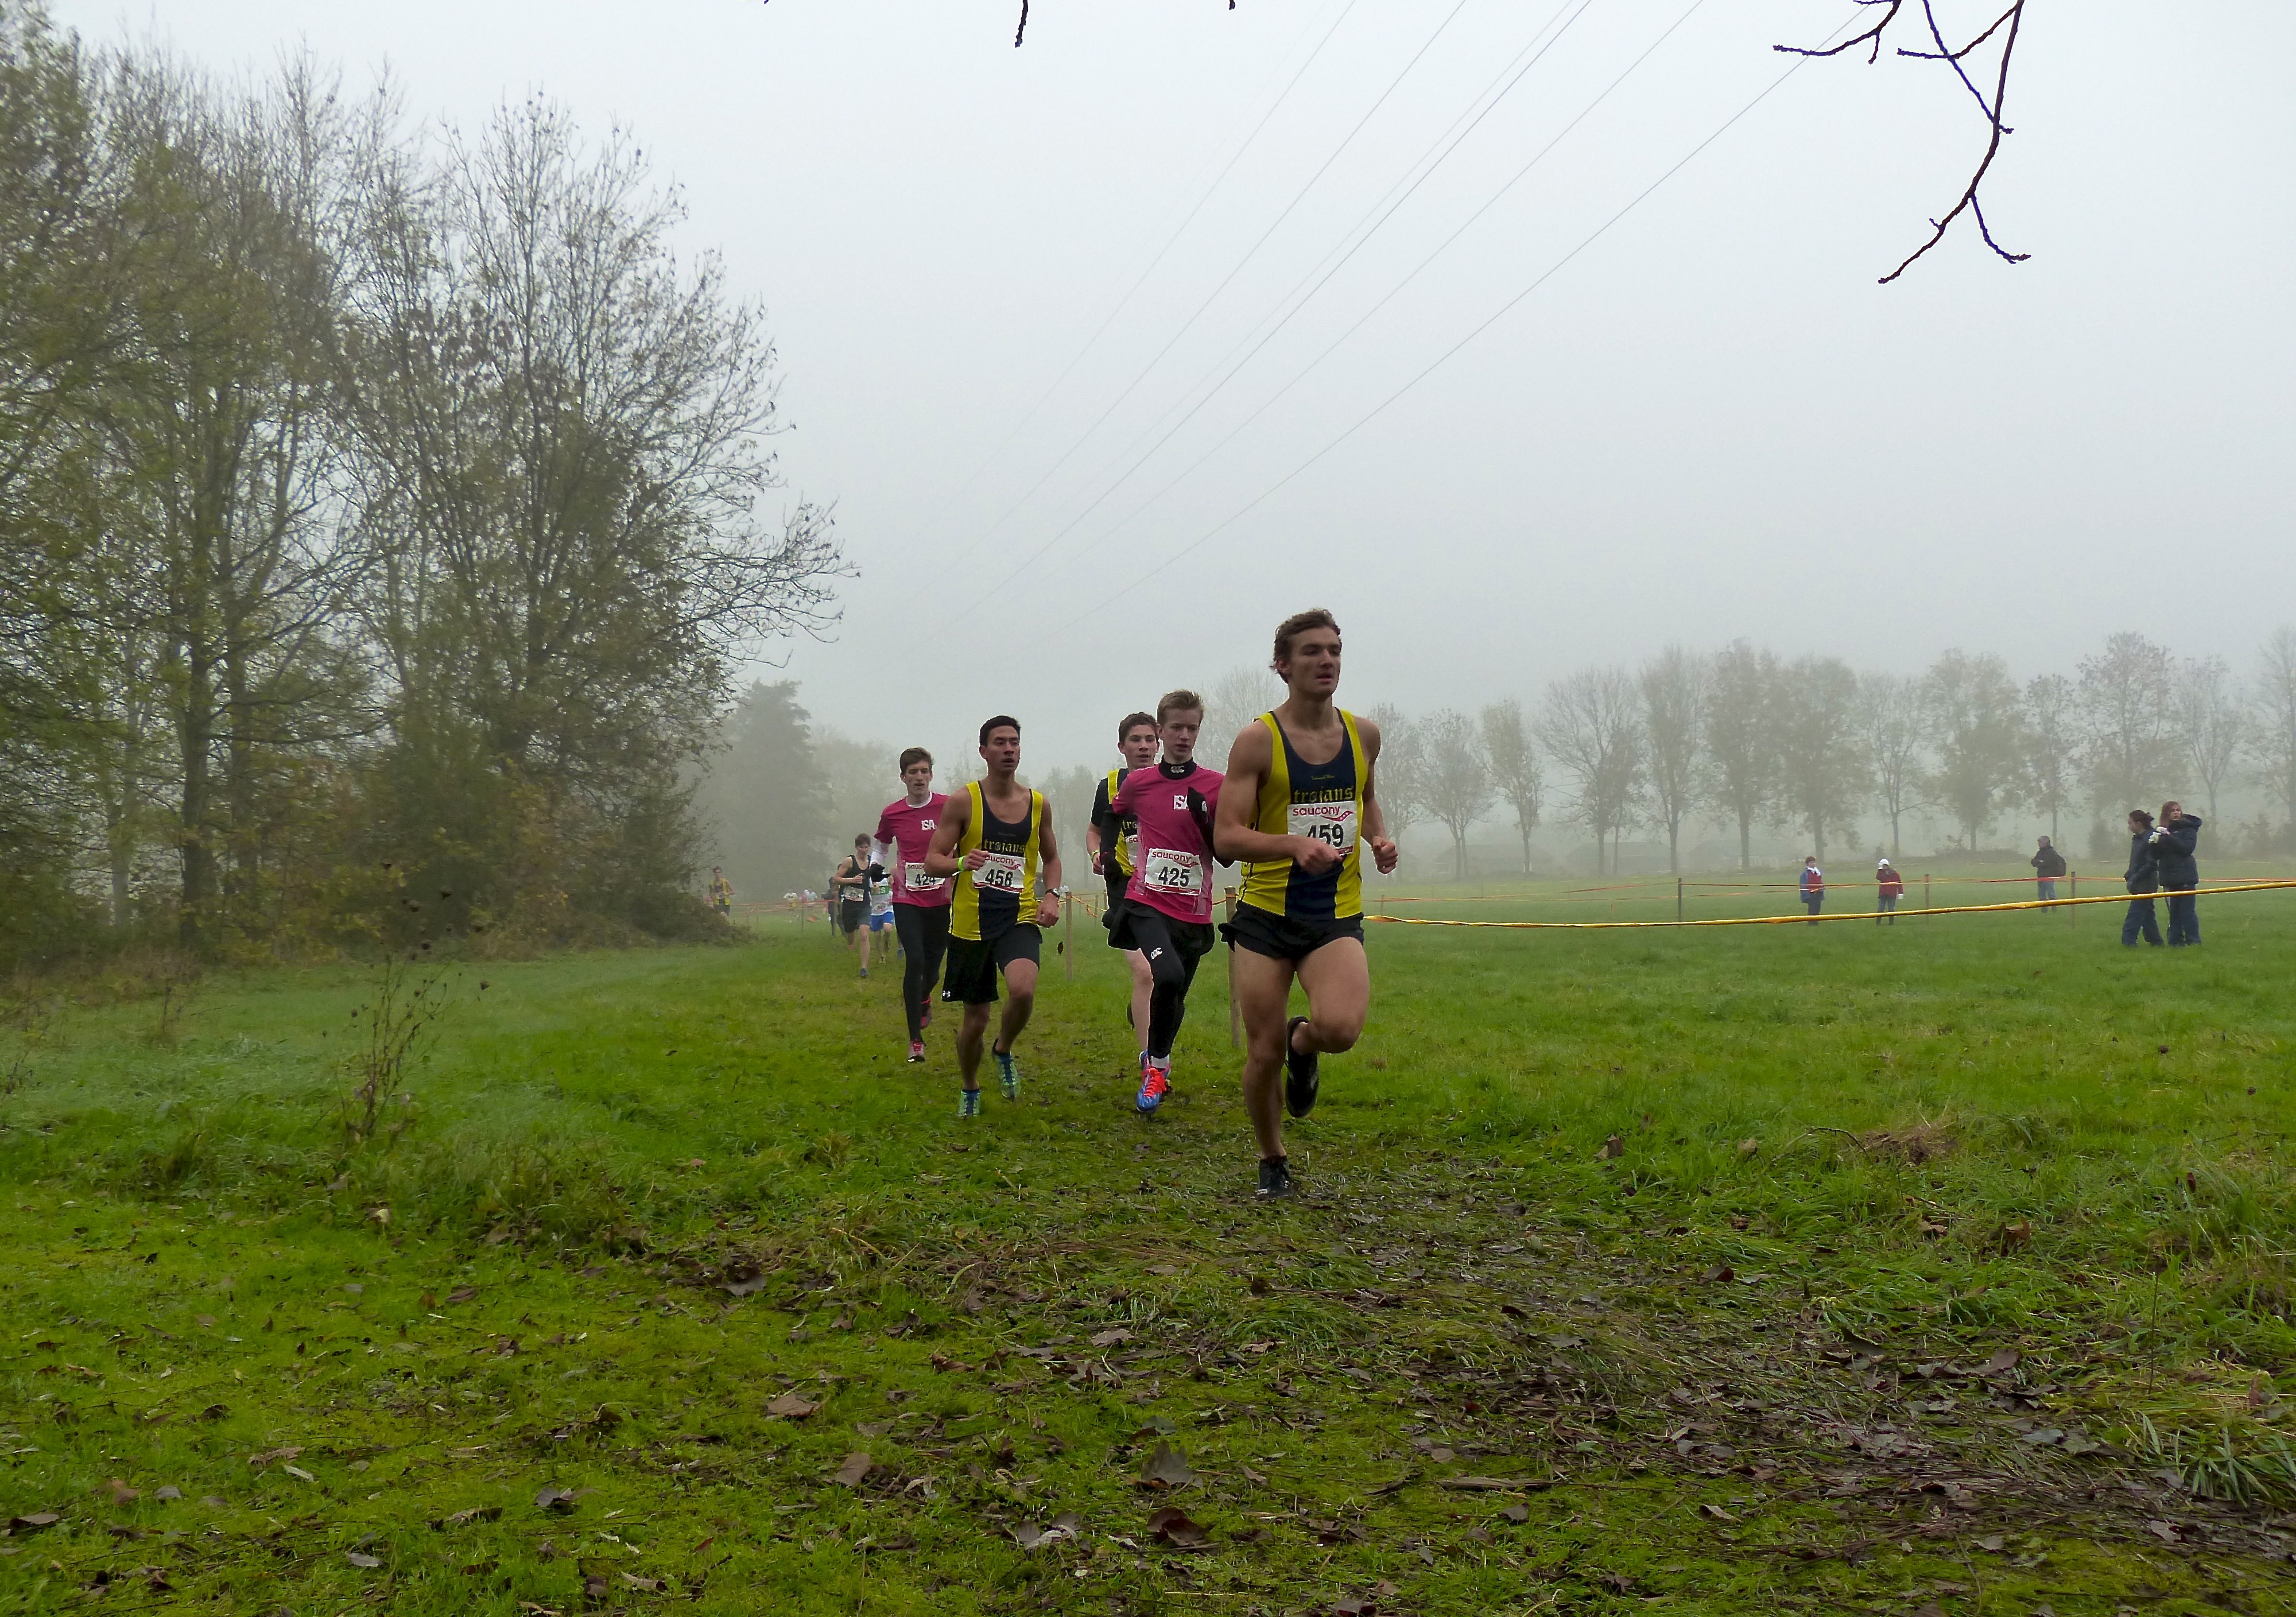
fog, mist, sport, meadow, running, recreation, ash, crosscountry, belgium, race, competition, team, sports, championship, endurance, xc, antwerp, necis, physical exercise, human action, individual sports